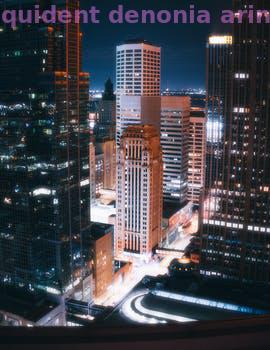
Label: Watermark